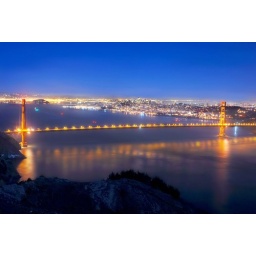
over san francisco and the golden gate bridge - golden gate national recreation area - marin county, california